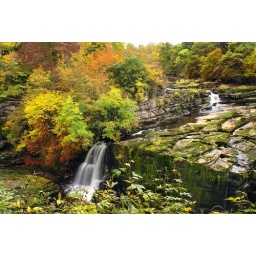
Another shot of the top section of the falls of clyde. When in high water the river extends to the far right of the picture.